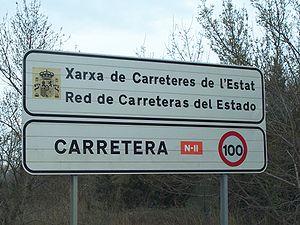
Panneau rappelant l'appartenance de la N-II au réseau d'état.
La route nationale N-II est une route du réseau espagnol reliant Madrid et Barcelone à la frontière française par La Jonquera, puis côté français à Le Perthus sur la RN 9.